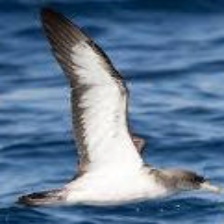
Species: BLACK VENTED SHEARWATER
Scientific name: PUFFINUS OPISTHOMELA